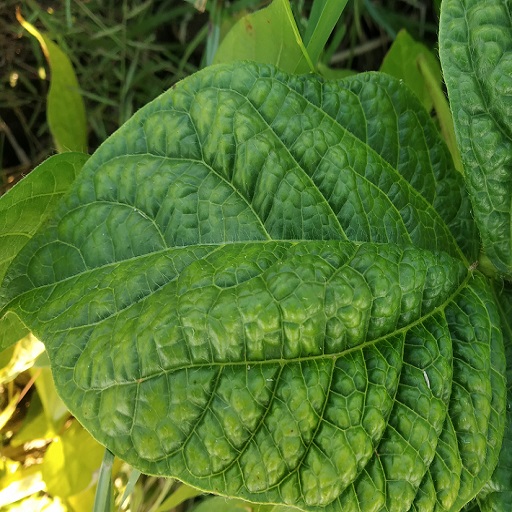
Label: Leaf Crinckle